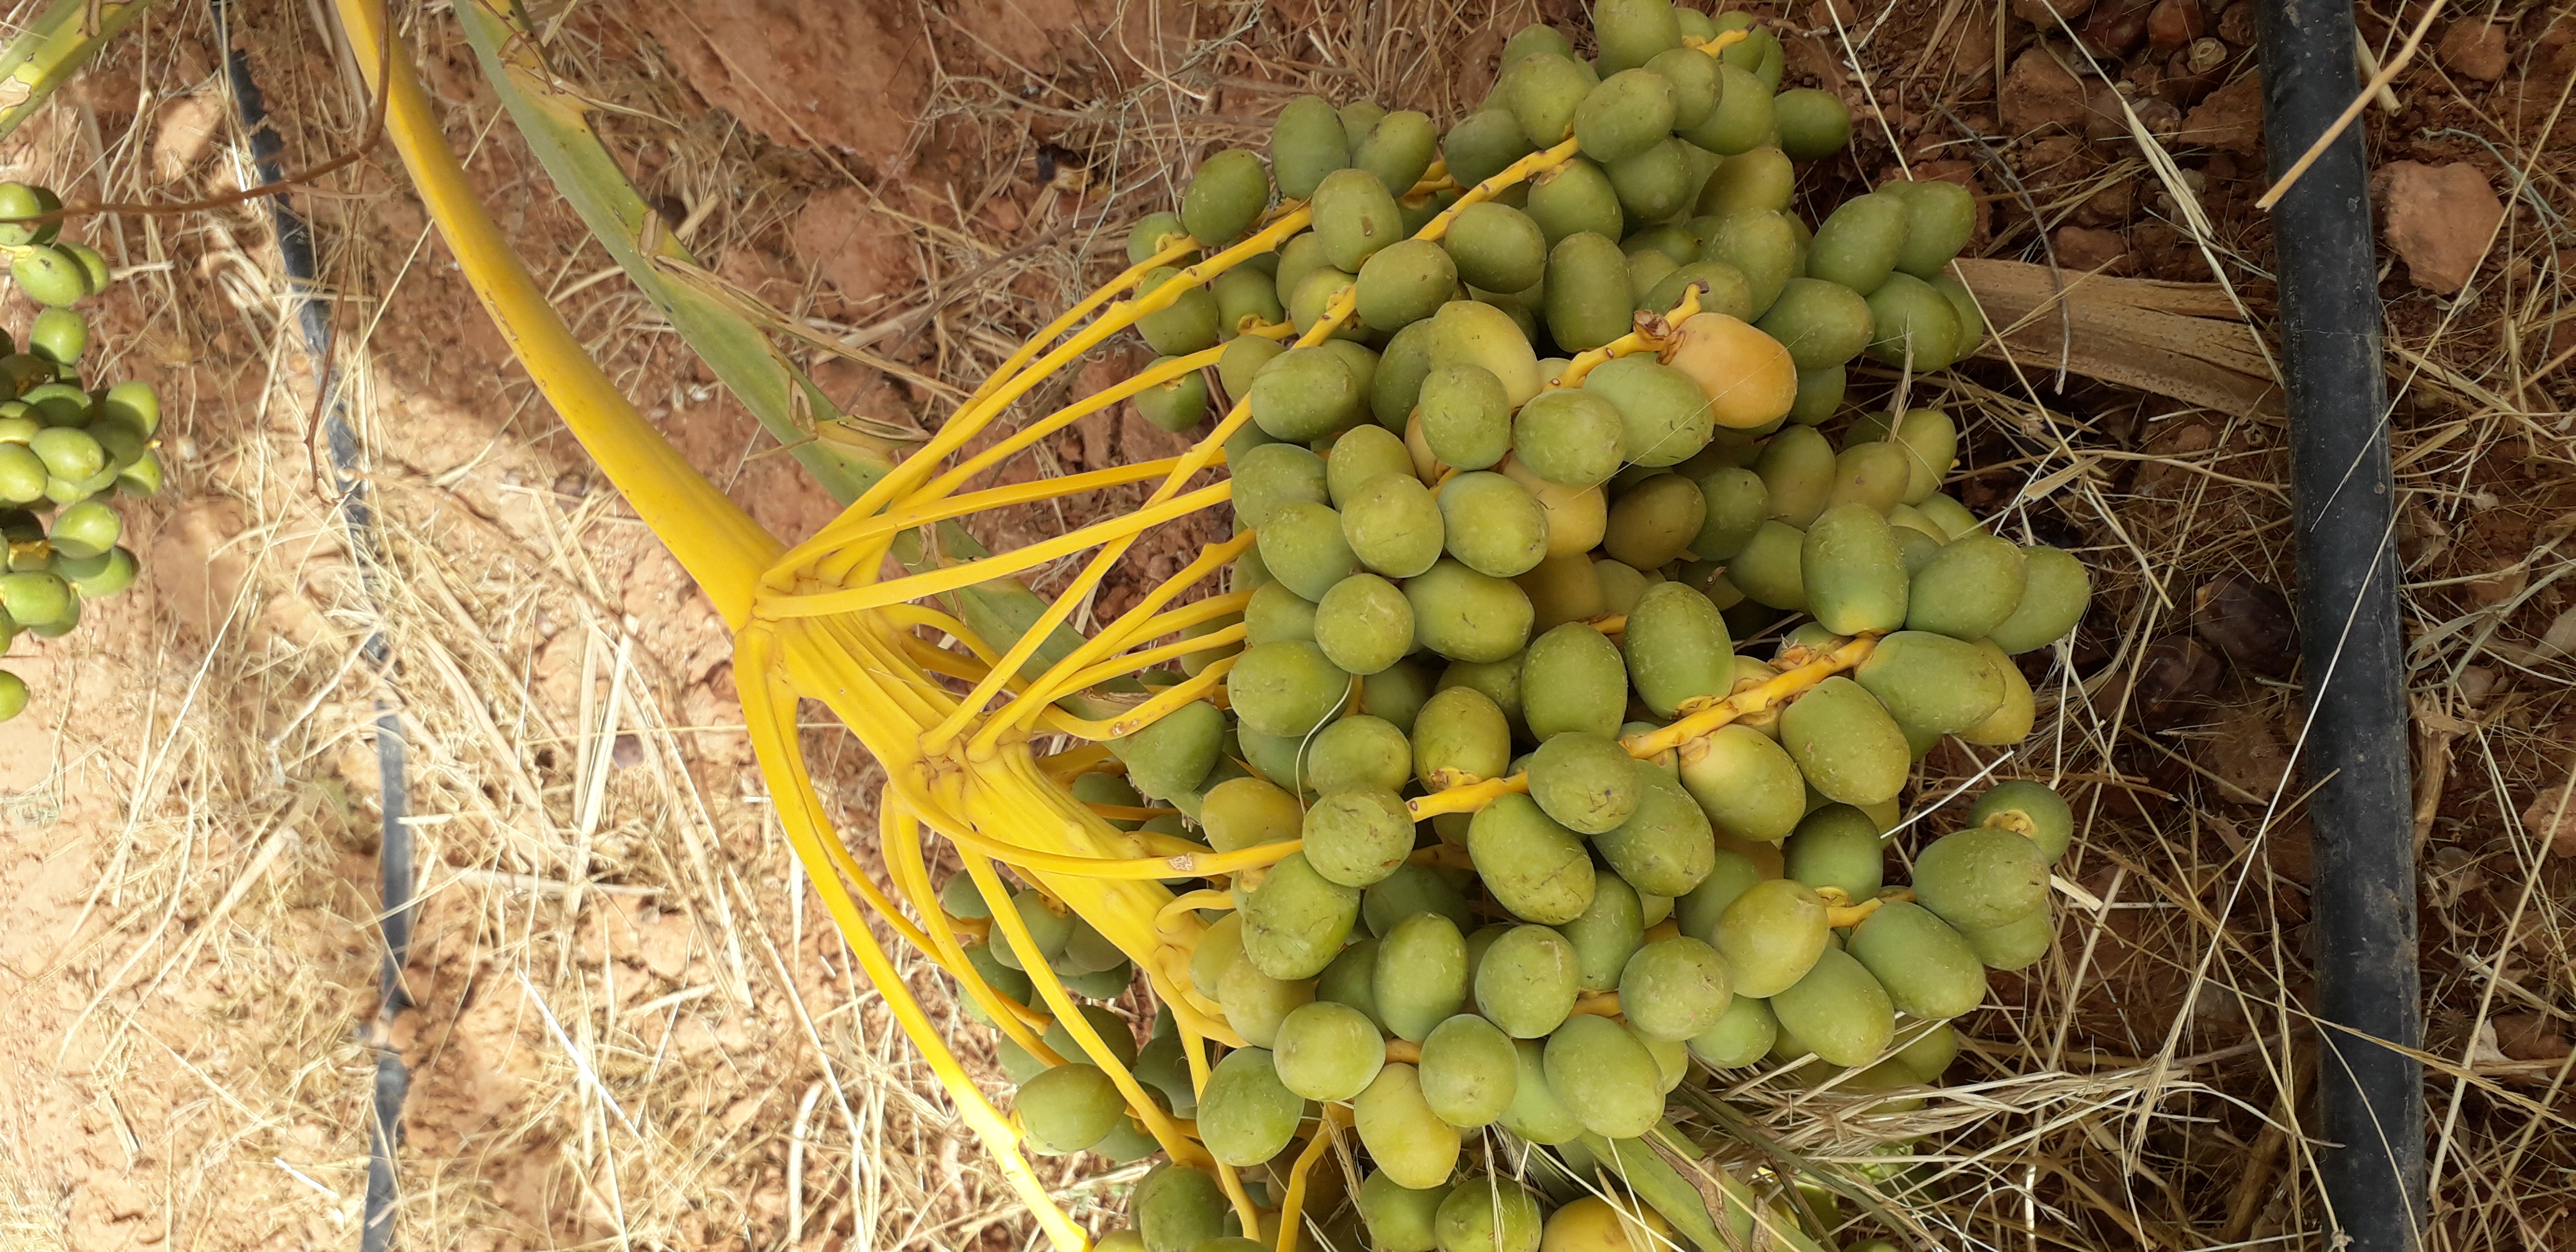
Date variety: kholt